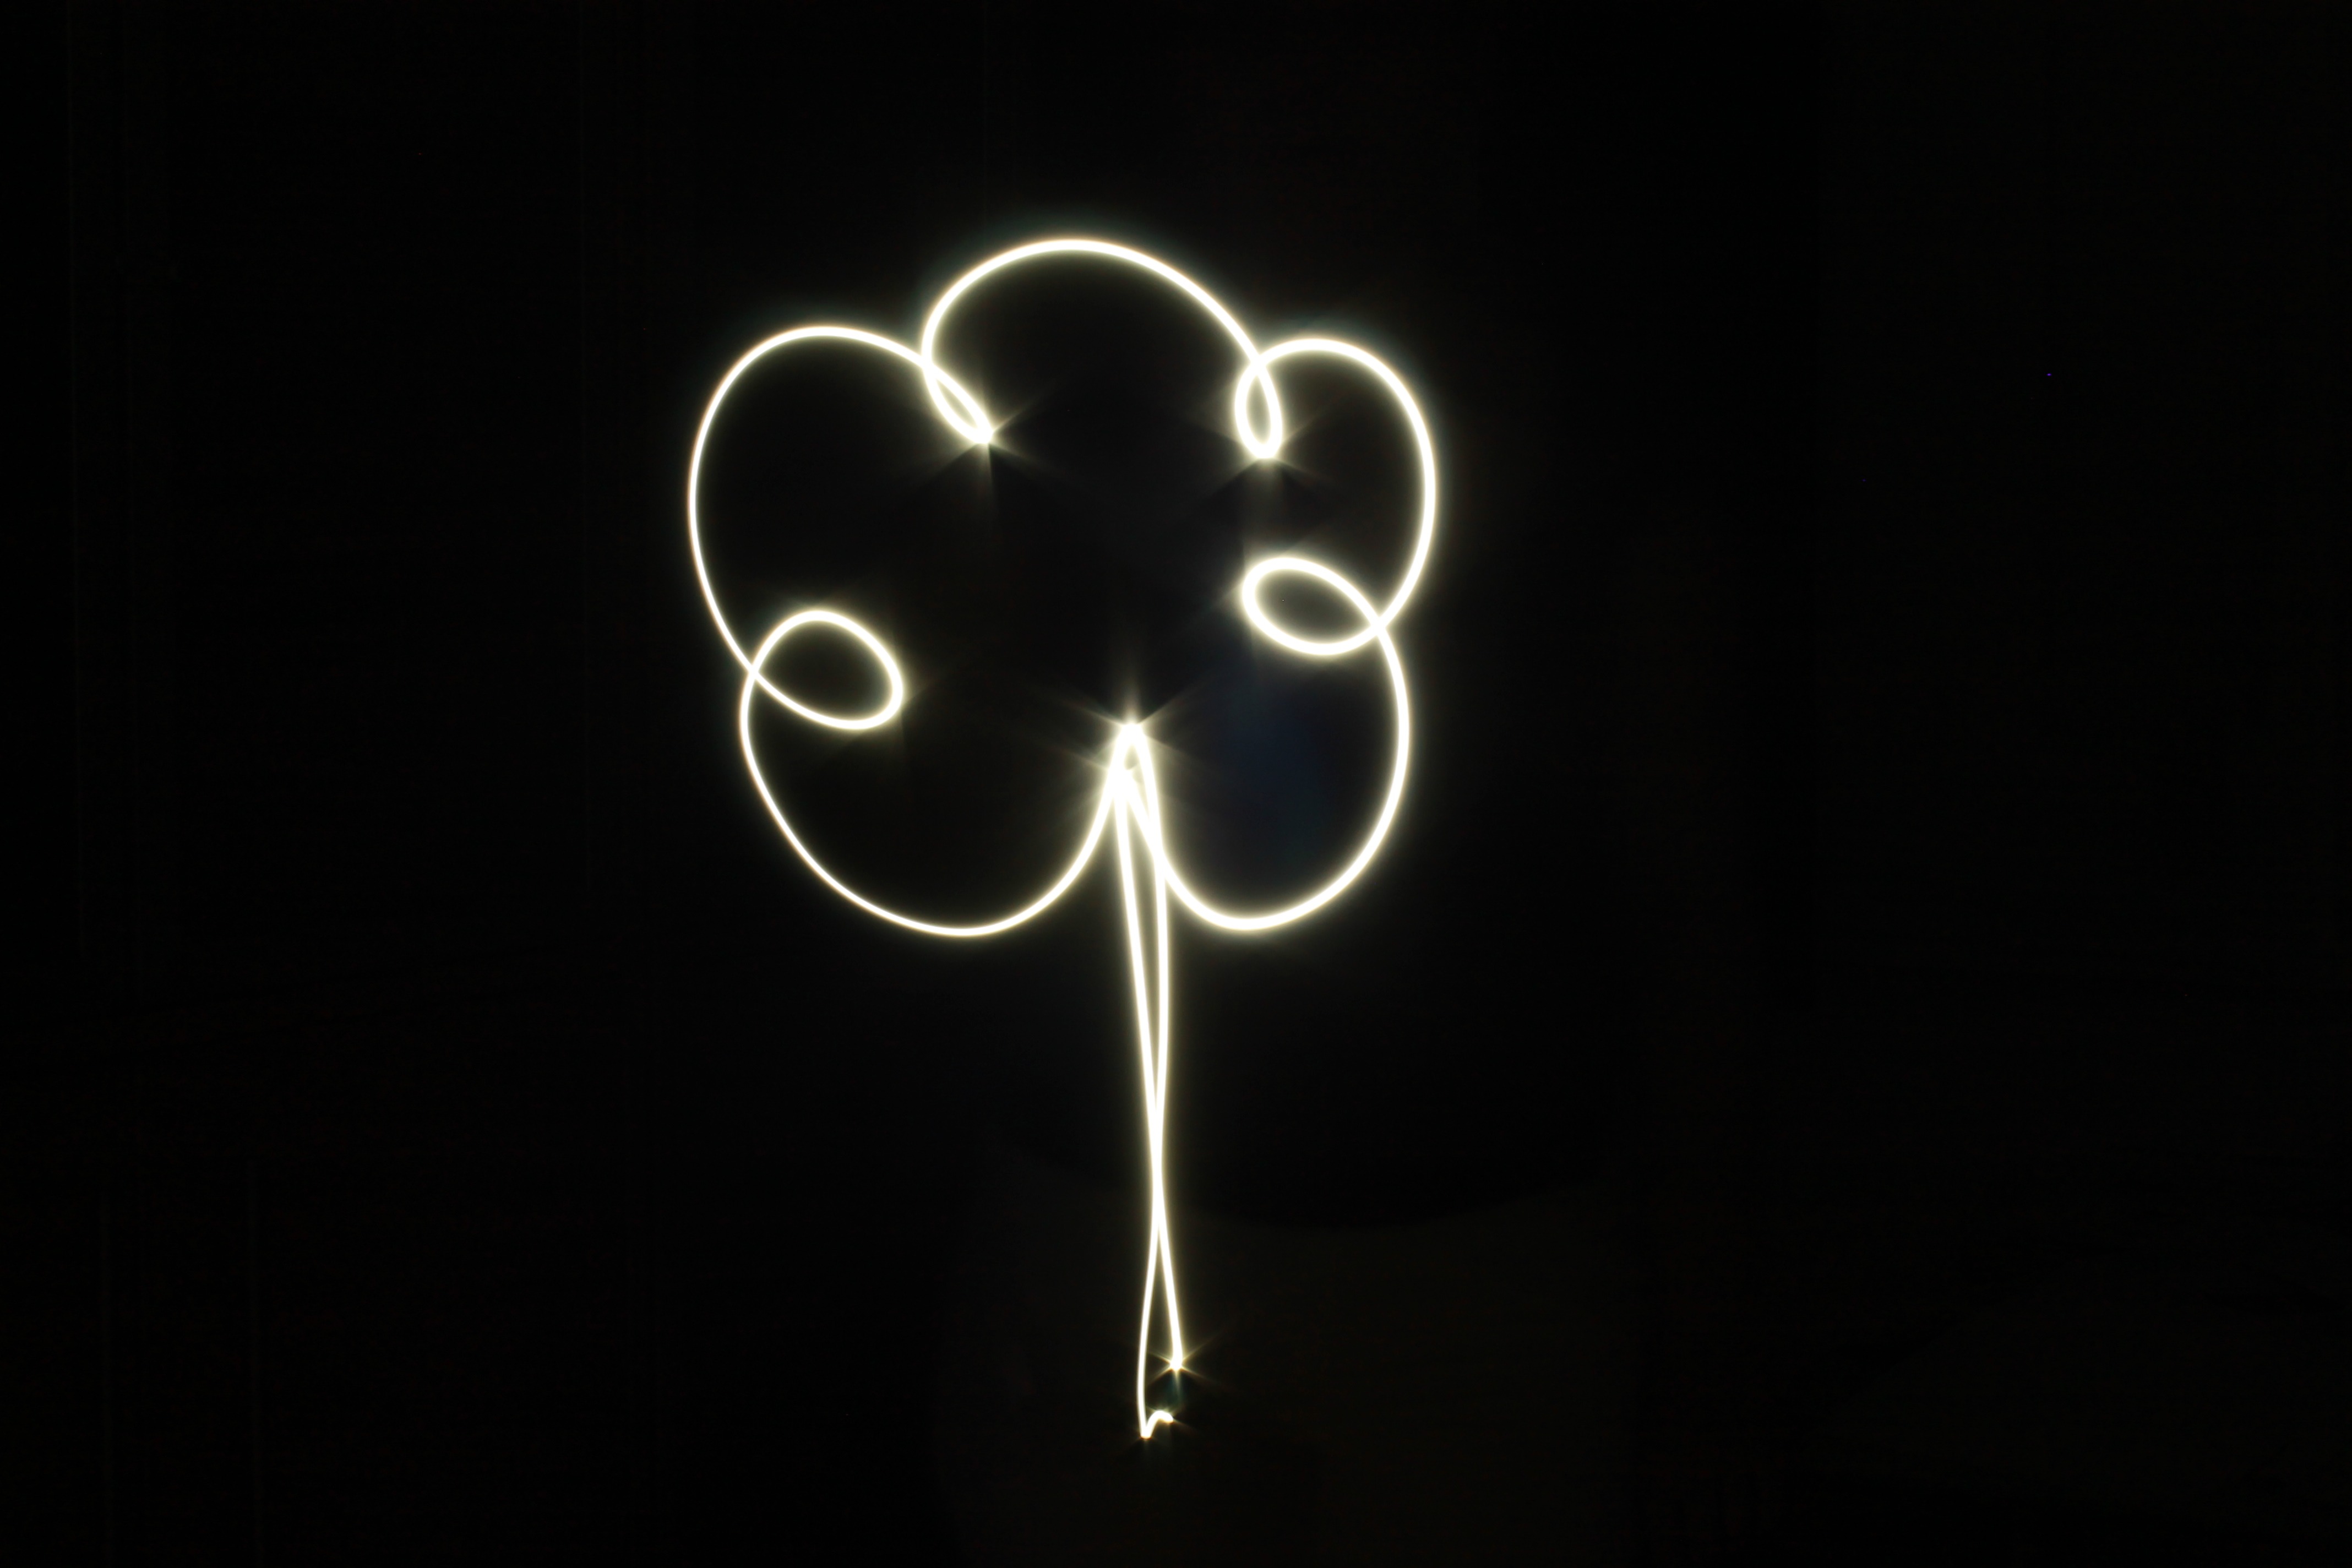
tree, light, number, sparkler, heart, paint, black, lighting, circle, font, organ